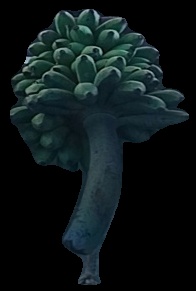
Variety: rasbale
Grade: grade2